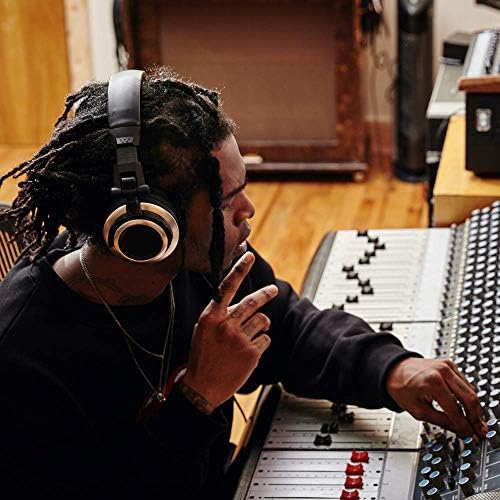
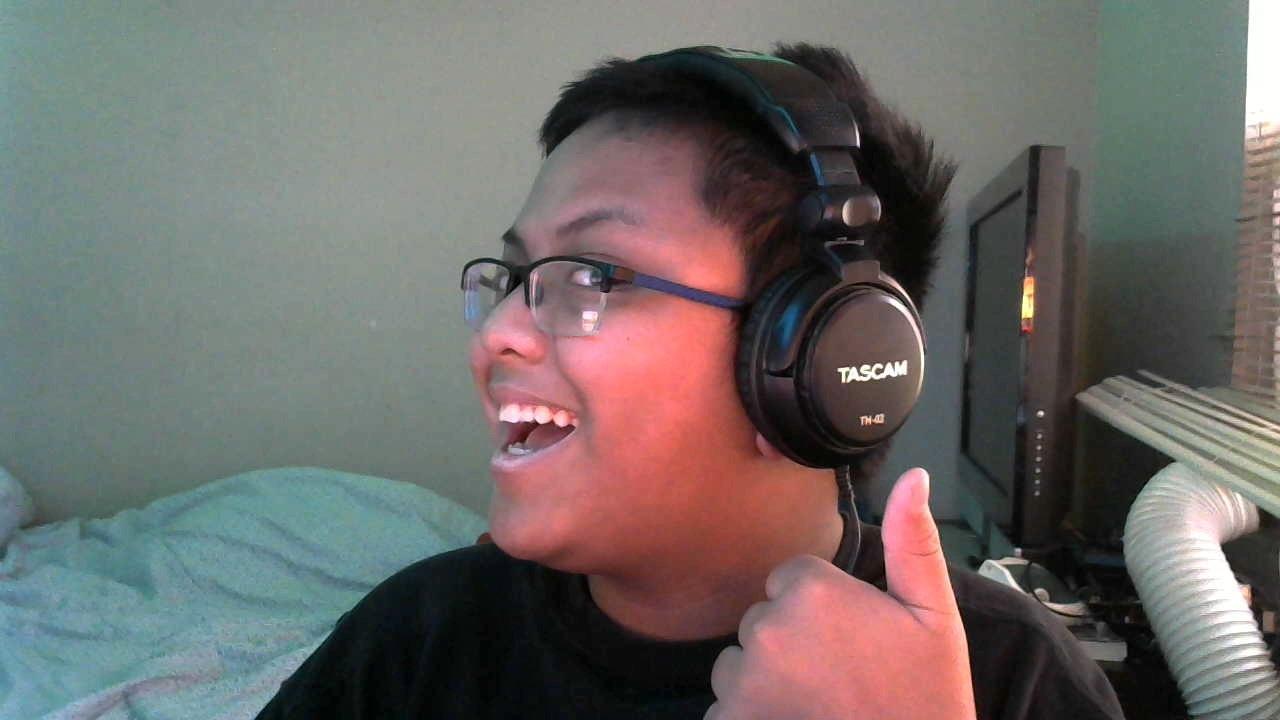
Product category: headphones
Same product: no